Louis Jensen

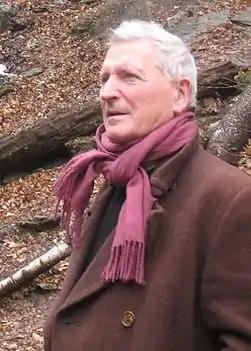
Louis Jensen in Decorah, Iowa 2008

Louis Jensen (19 July 1943 – 4 March 2021) is a Danish author and innovator in the international literary trends of flash fiction, metafiction, prose poetry, and magical realism. While he published more than 90 books for both adults and children, he was best known for his children's books, which include picture books, short stories, flash fiction, creative nonfiction and novels. His work is characterized by wordplay and playful experiments in form and structure, which have led critics to draw comparisons to Borges, Calvino, Gogol, and the poetry of the Oulipo movement. His work is also rooted in the fairy tale and folk tale tradition, and is deeply influenced by the Danish author Hans Christian Andersen.